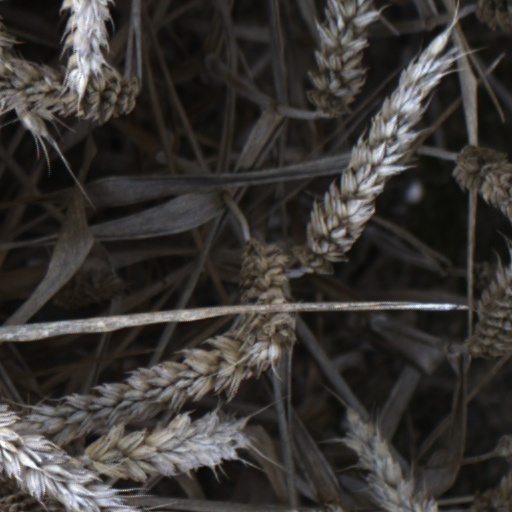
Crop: wheat